Milada Paulová

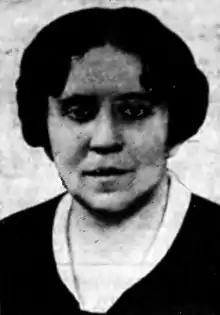
Milada Paulová

Milada Paulová (2 November 1891 – 17 January 1970) was a Czech historian and Byzantologist, and the first female professor at Charles University, Prague.